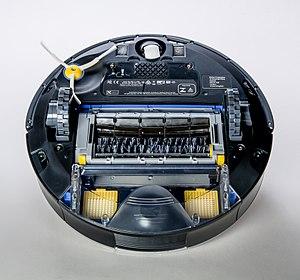
Un robot aspirateur est un aspirateur robotisé, c'est-à-dire capable de réaliser le travail d'un aspirateur de manière autonome, sans intervention d'un être humain.